John Oliver

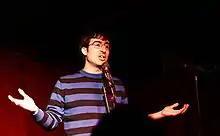
Photo of Oliver wearing a black and blue striped shirt, performing standup in front of a red curtain

In 1985, Oliver made his first on-screen appearance playing Felix Pardiggle, a minor role in the BBC drama "Bleak House". In an appearance on "Late Night with Seth Meyers", he commented, "When I was six years old ... [the BBC] wanted a kid with dark hair and brown eyes, and I was two-for-two on that". In 2001, Oliver appeared as a bank manager in series two of "People Like Us". Oliver said in a later "Seth Meyers" appearance that one of his first paying jobs was writing for the British morning show "The Big Breakfast".